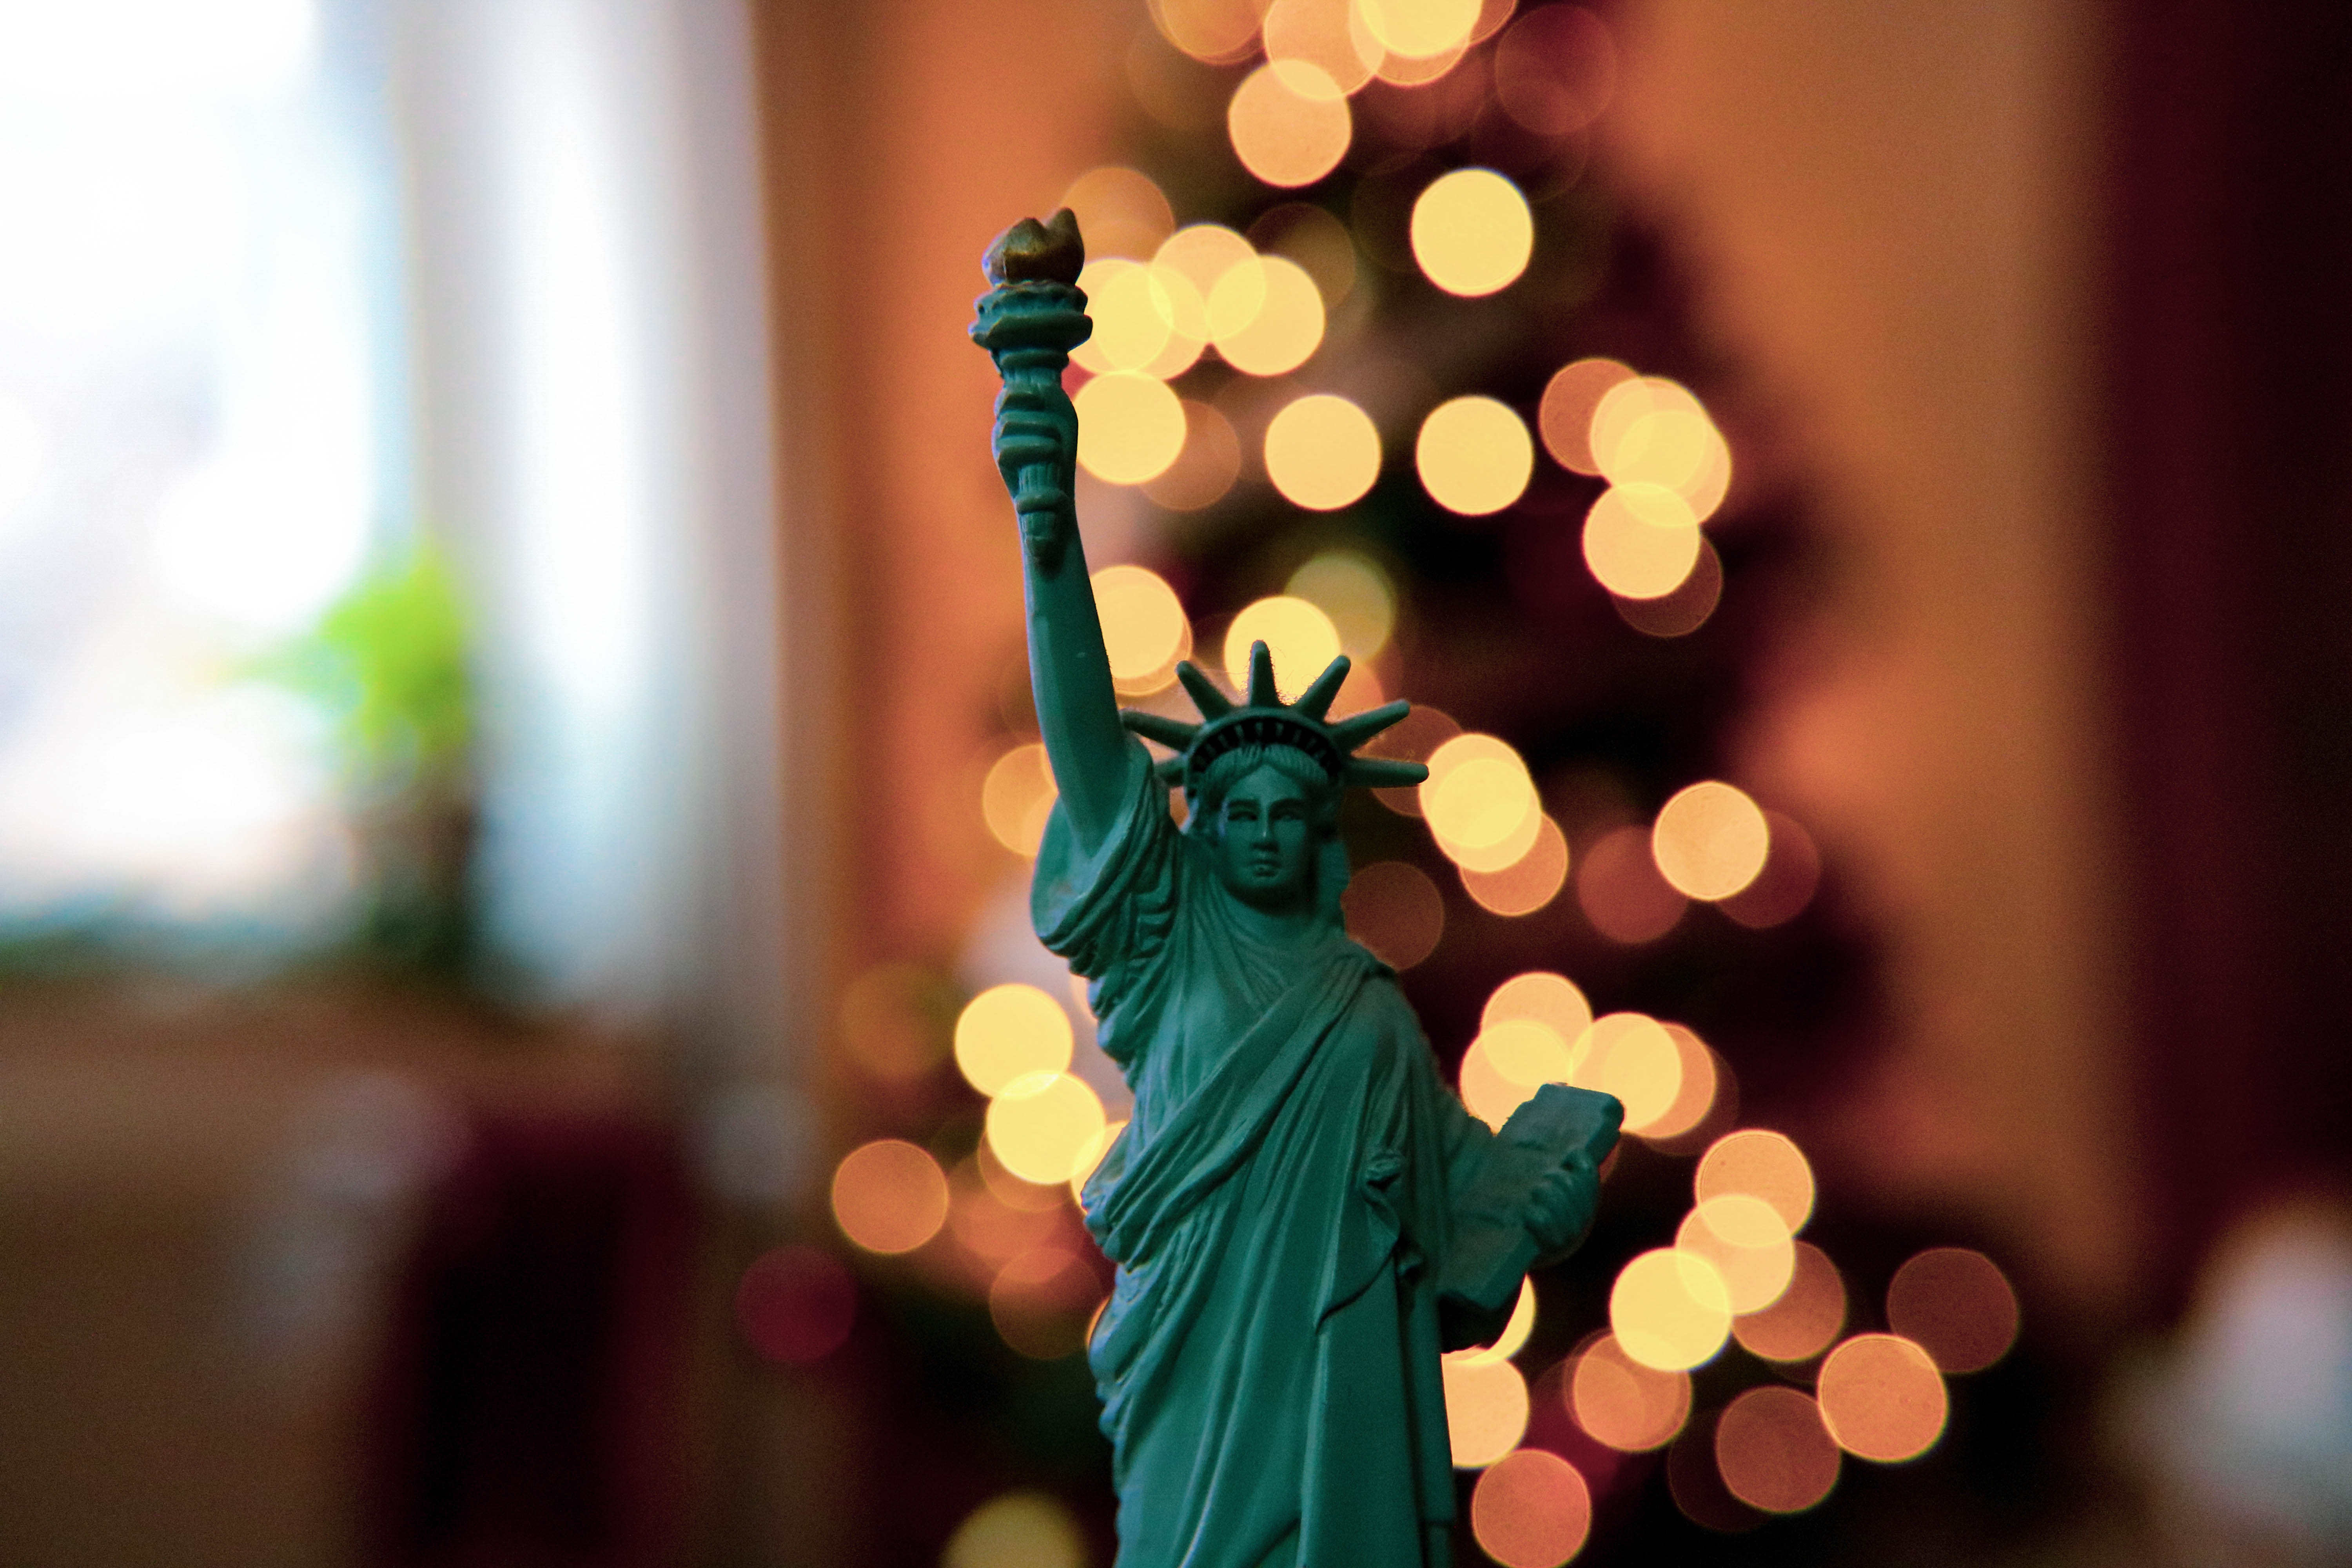
green, light, tree, christmas, christmas tree, event, christmas ornament, christmas decoration, room, plant, interior design, ornament, holiday, wood, christmas lights, child, christmas eve